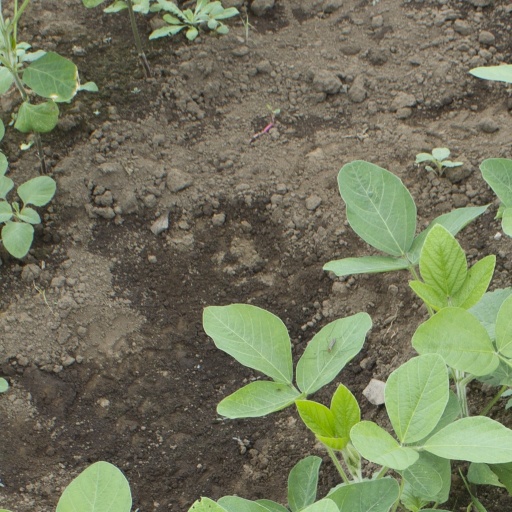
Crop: soybean